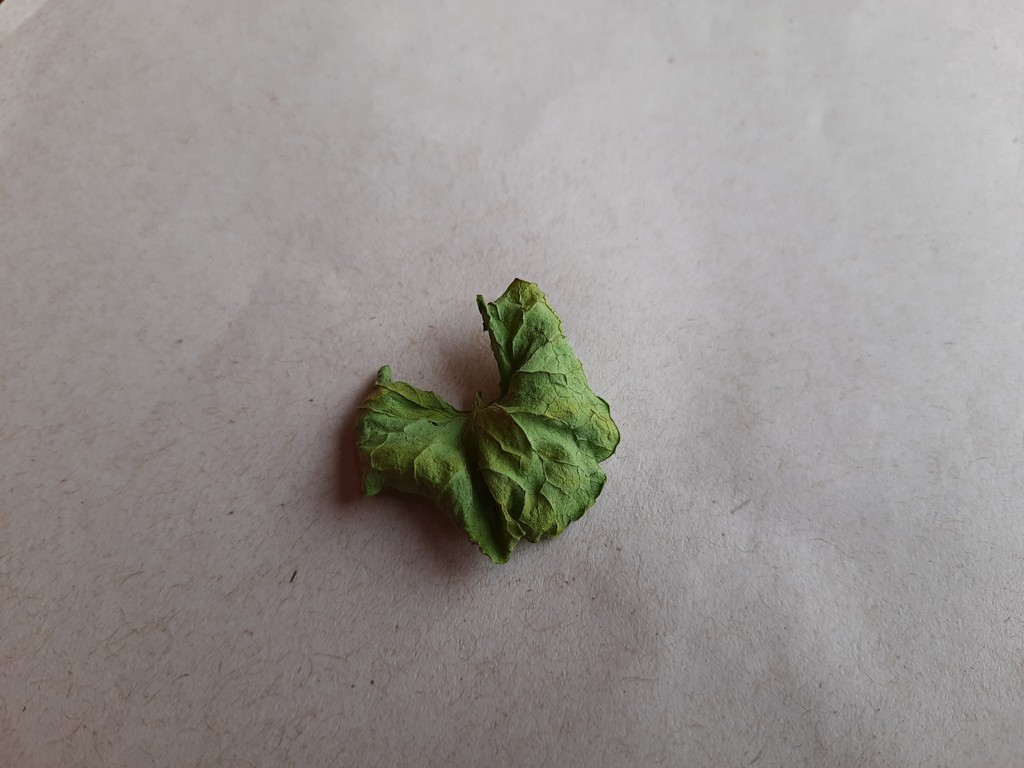
Label: Dried